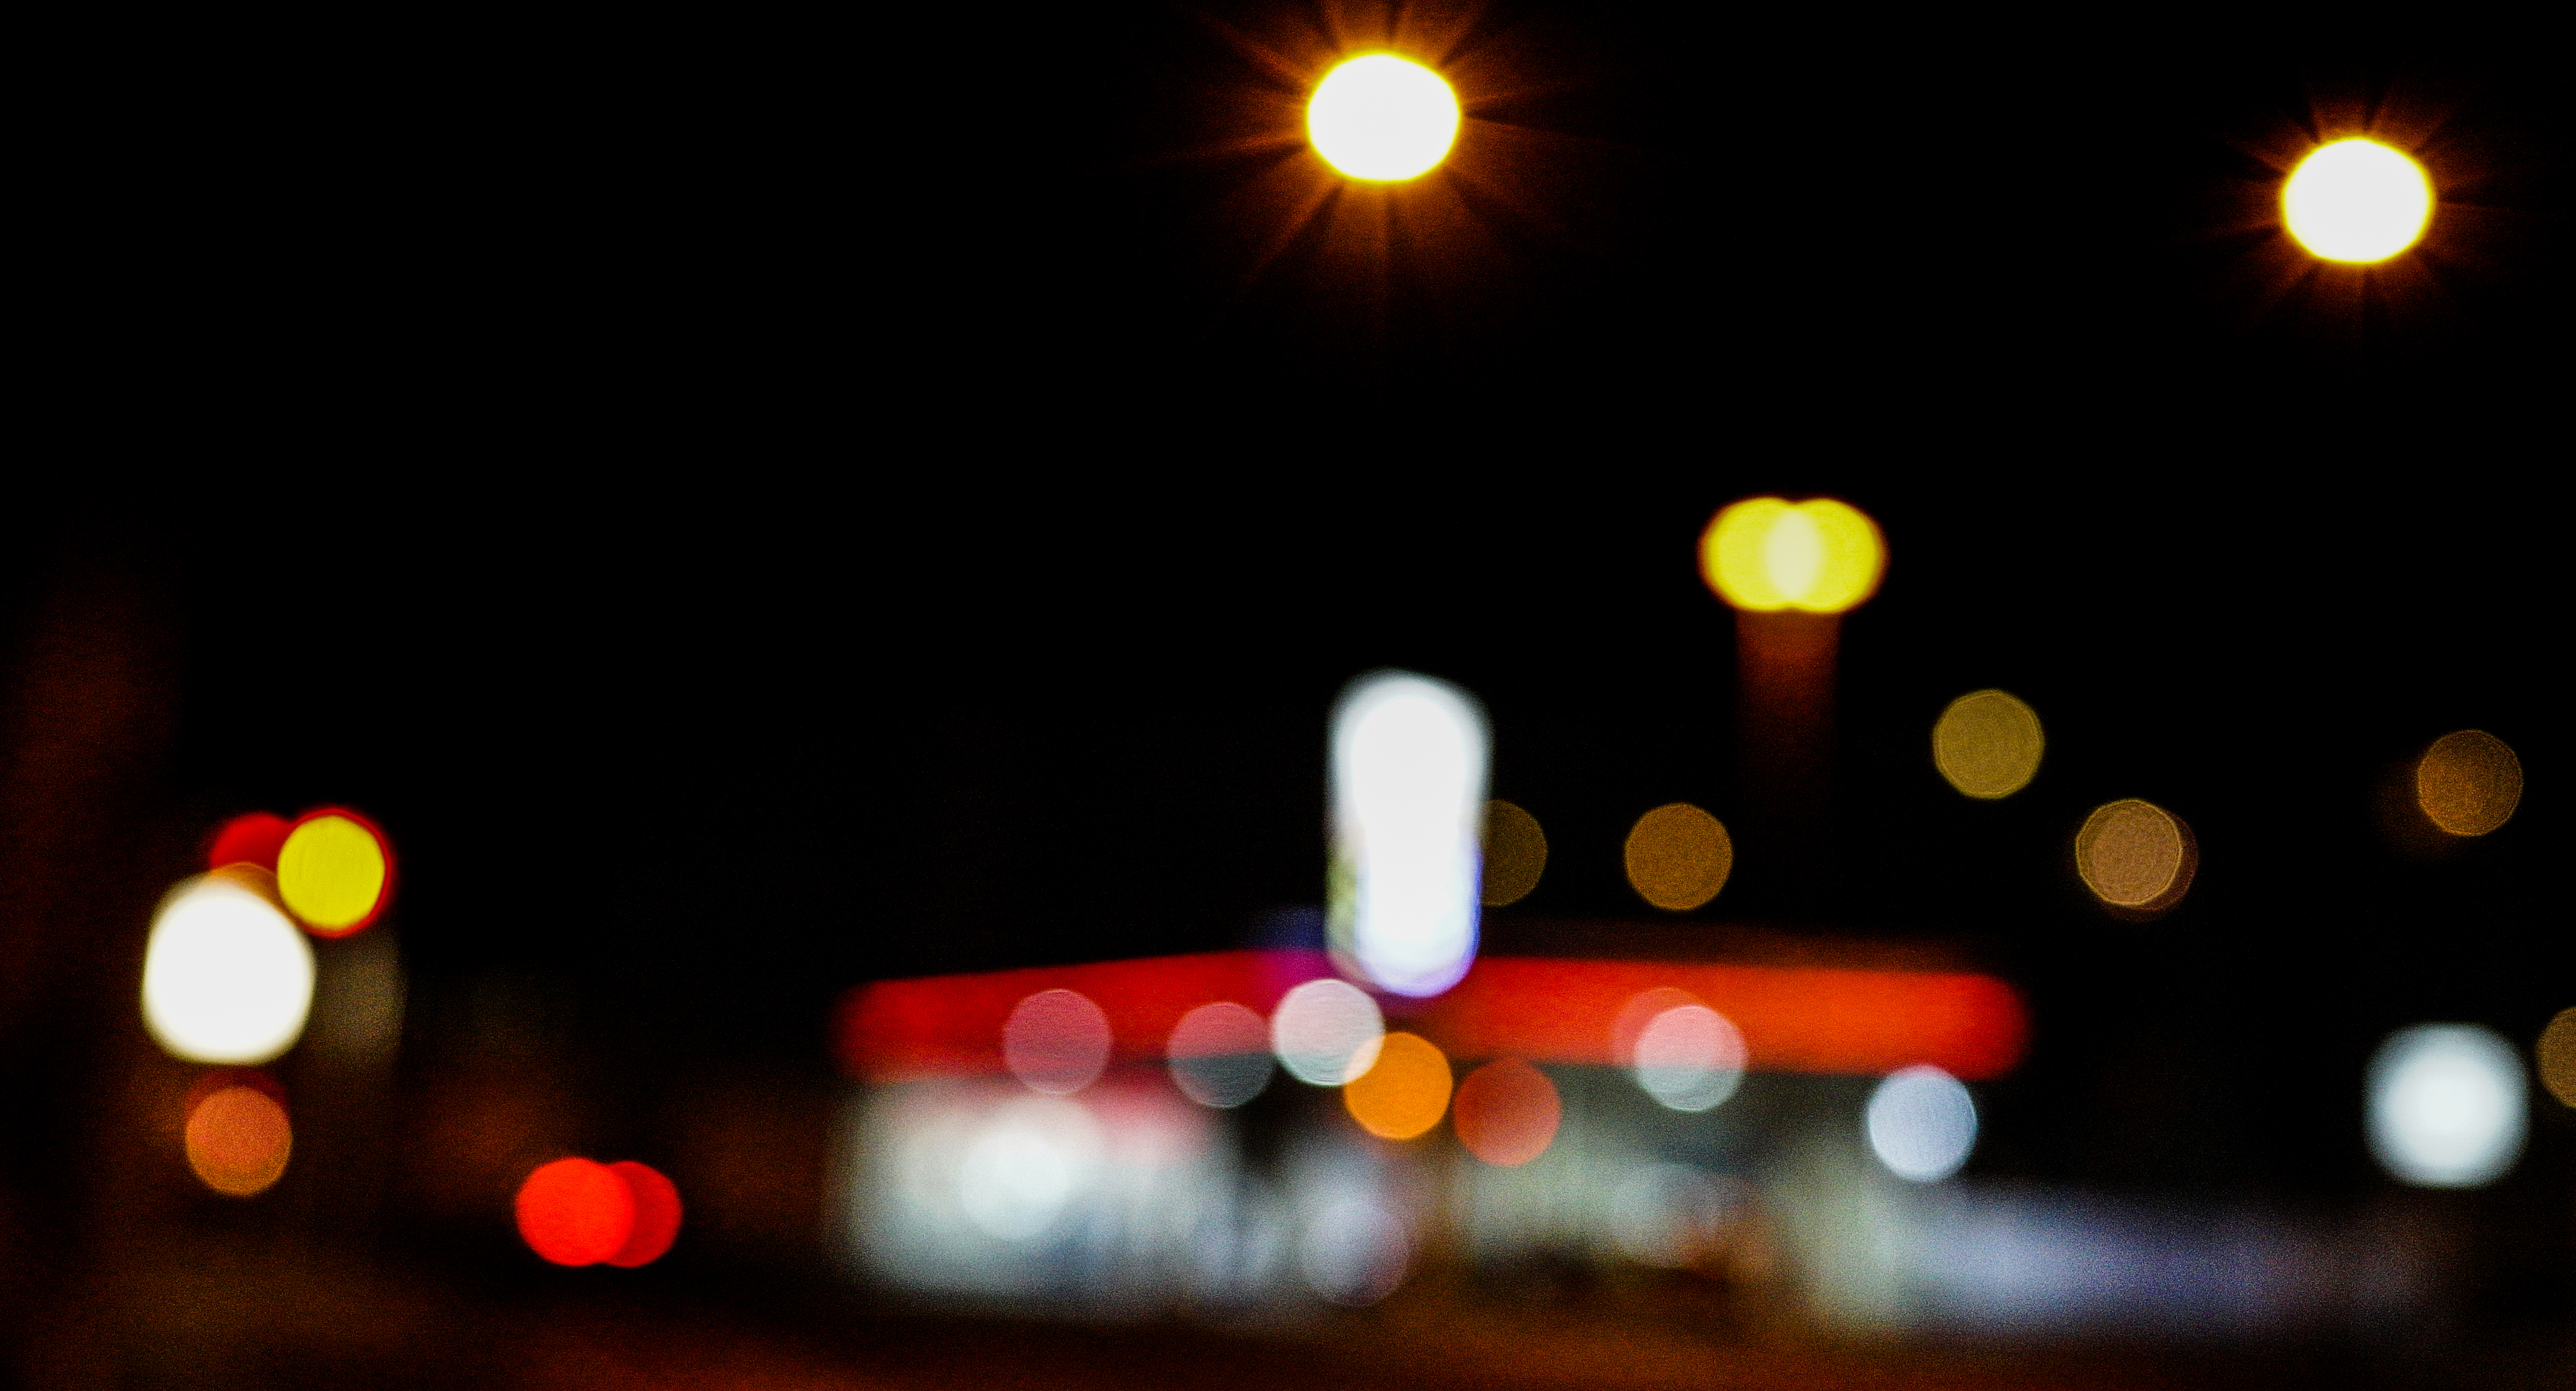
light, bokeh, car, night, flower, red, holiday, auto, darkness, christmas, lighting, circle, energy, art, colours, gas, nacht, gasstation, nightshot, energie, refueling, tankstelle, tanken, kunstabstract, computer wallpaper